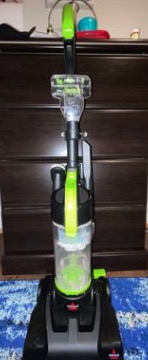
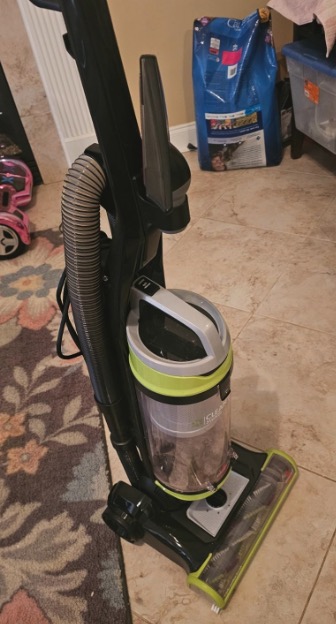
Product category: items_vacuum
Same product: no